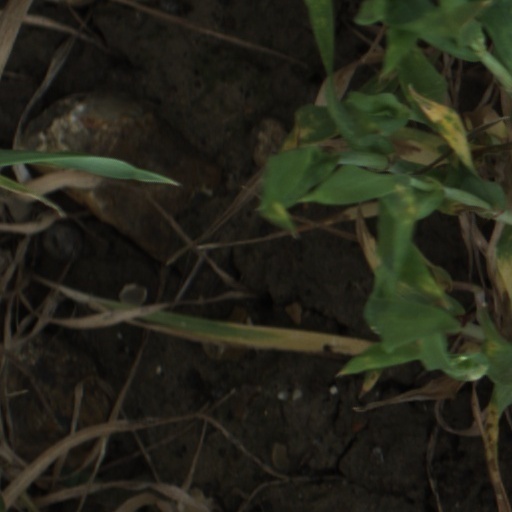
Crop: wheat